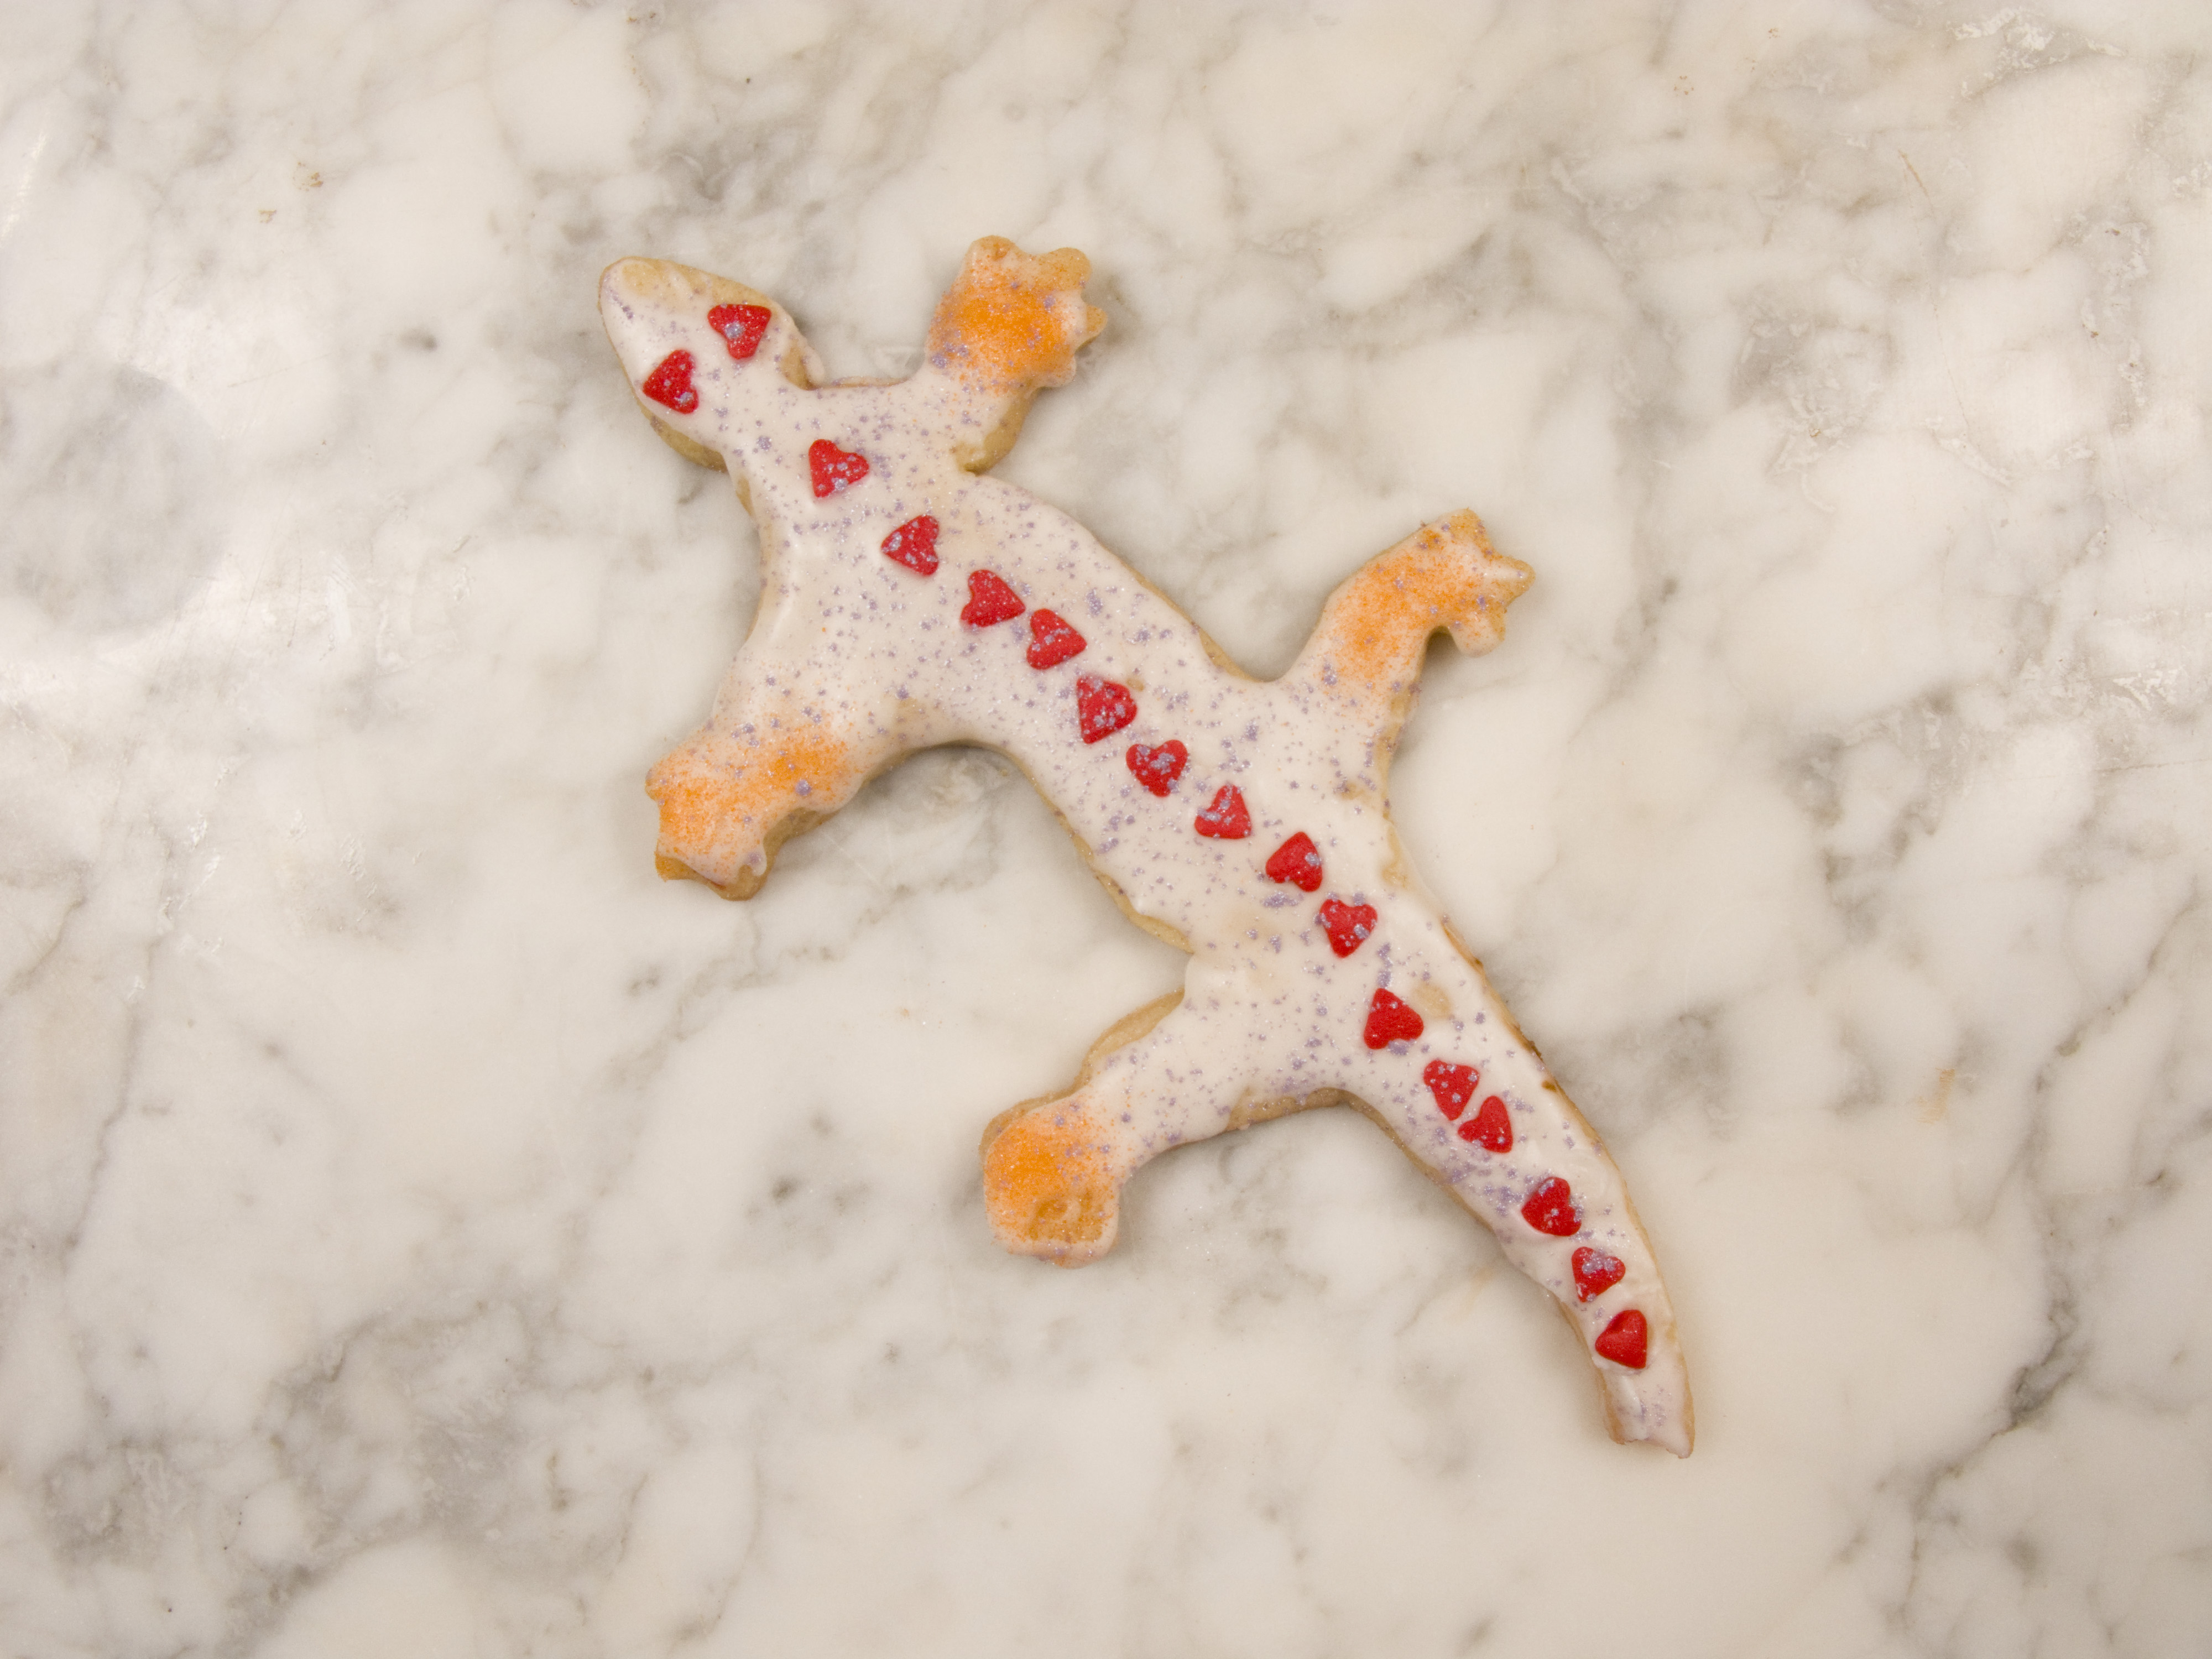
hand, sand, snow, white, red, dessert, material, starfish, invertebrate, gecko, cookies, macro photography, echinoderm, marine invertebrates